Power Macintosh

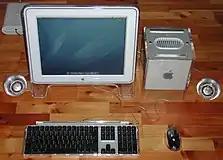
A complete Power Mac G4 Cube system, including a 17" Apple Studio Display, Harman Kardon speakers, keyboard, and mouse

Shortly after Steve Jobs' return to Apple in 1997, Jony Ive was appointed senior vice president of industrial design. Building on the critical and commercial success of the iMac, Ive and his team created an entirely new case design for the Power Macintosh G3, combining many of the aesthetic principles of the iMac (curves, translucent plastics, use of color) with the ease-of-access characteristics of the company's popular "Outrigger" Macintosh models from previous years. The result was the Power Macintosh G3 (Blue and White), a machine that received considerable plaudits from reviewers, including "PC Magazine"'s Technical Excellence Award for 1999. "The Power Mac provides the fastest access to the insides of a computer we've ever seen," they wrote. "Just lift a handle and a hinged door reveals everything inside." This case design, code-named "El Capitan", was retained through the entire lifetime of the Power Mac G4. The introduction of the Blue and White G3 mini-tower also marked the end of the desktop and all-in-one Power Macintosh case designs, the latter being replaced by the iMac.